Magnolia grandiflora

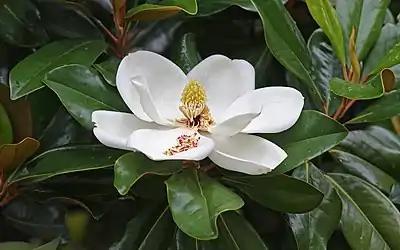
Flower and foliage of "M. grandiflora"

"Magnolia grandiflora" is a medium to large evergreen tree which may grow tall. It typically has a single stem (or trunk) and a pyramidal shape. The leaves are simple and broadly ovate, long and broad, with smooth margins. They are dark green, stiff, and leathery, and often scurfy underneath with yellow-brown pubescence.